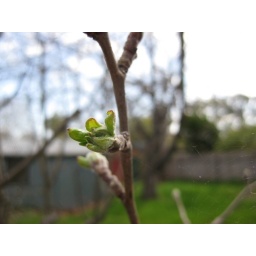
This is one of the trees in our backyard that graws little green apples ... they attract the cockatoos :)